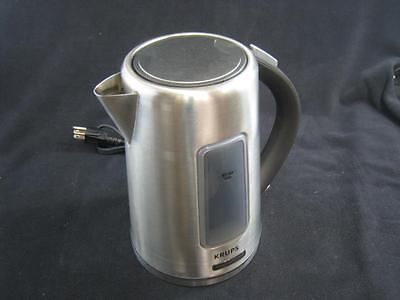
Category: kettle